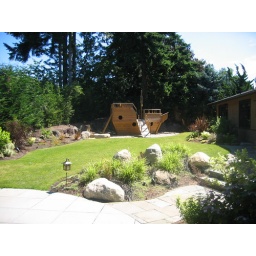
Back yard with rock outcropping in foreground and pirate ship play fort in back ground